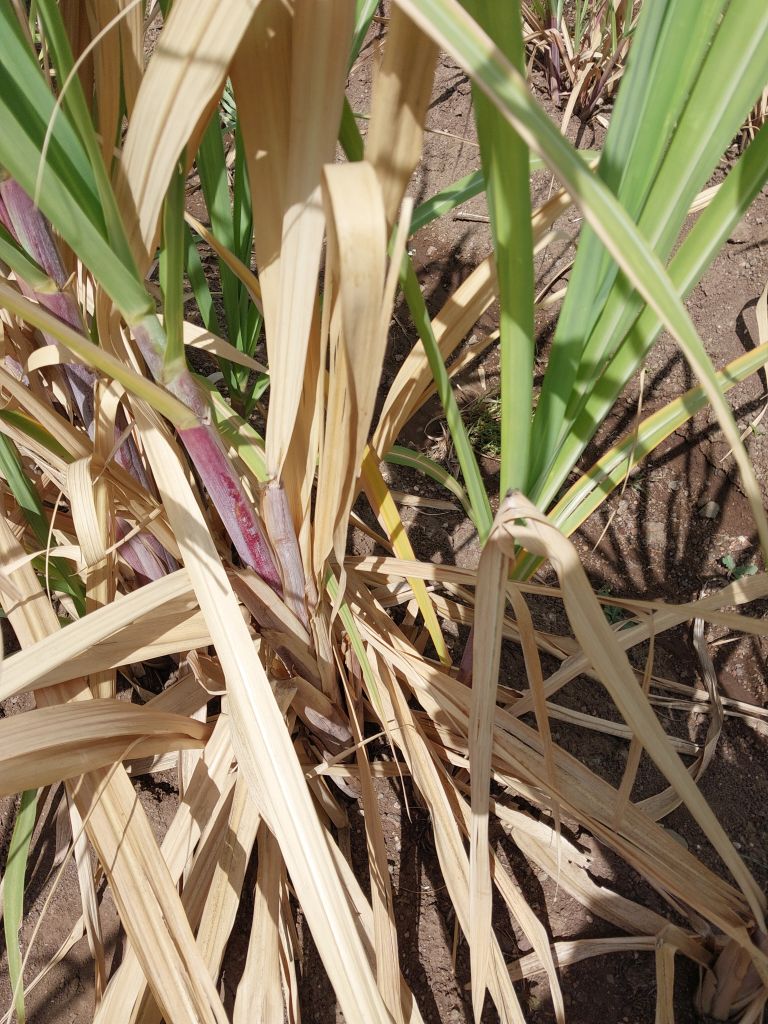
Label: Dried